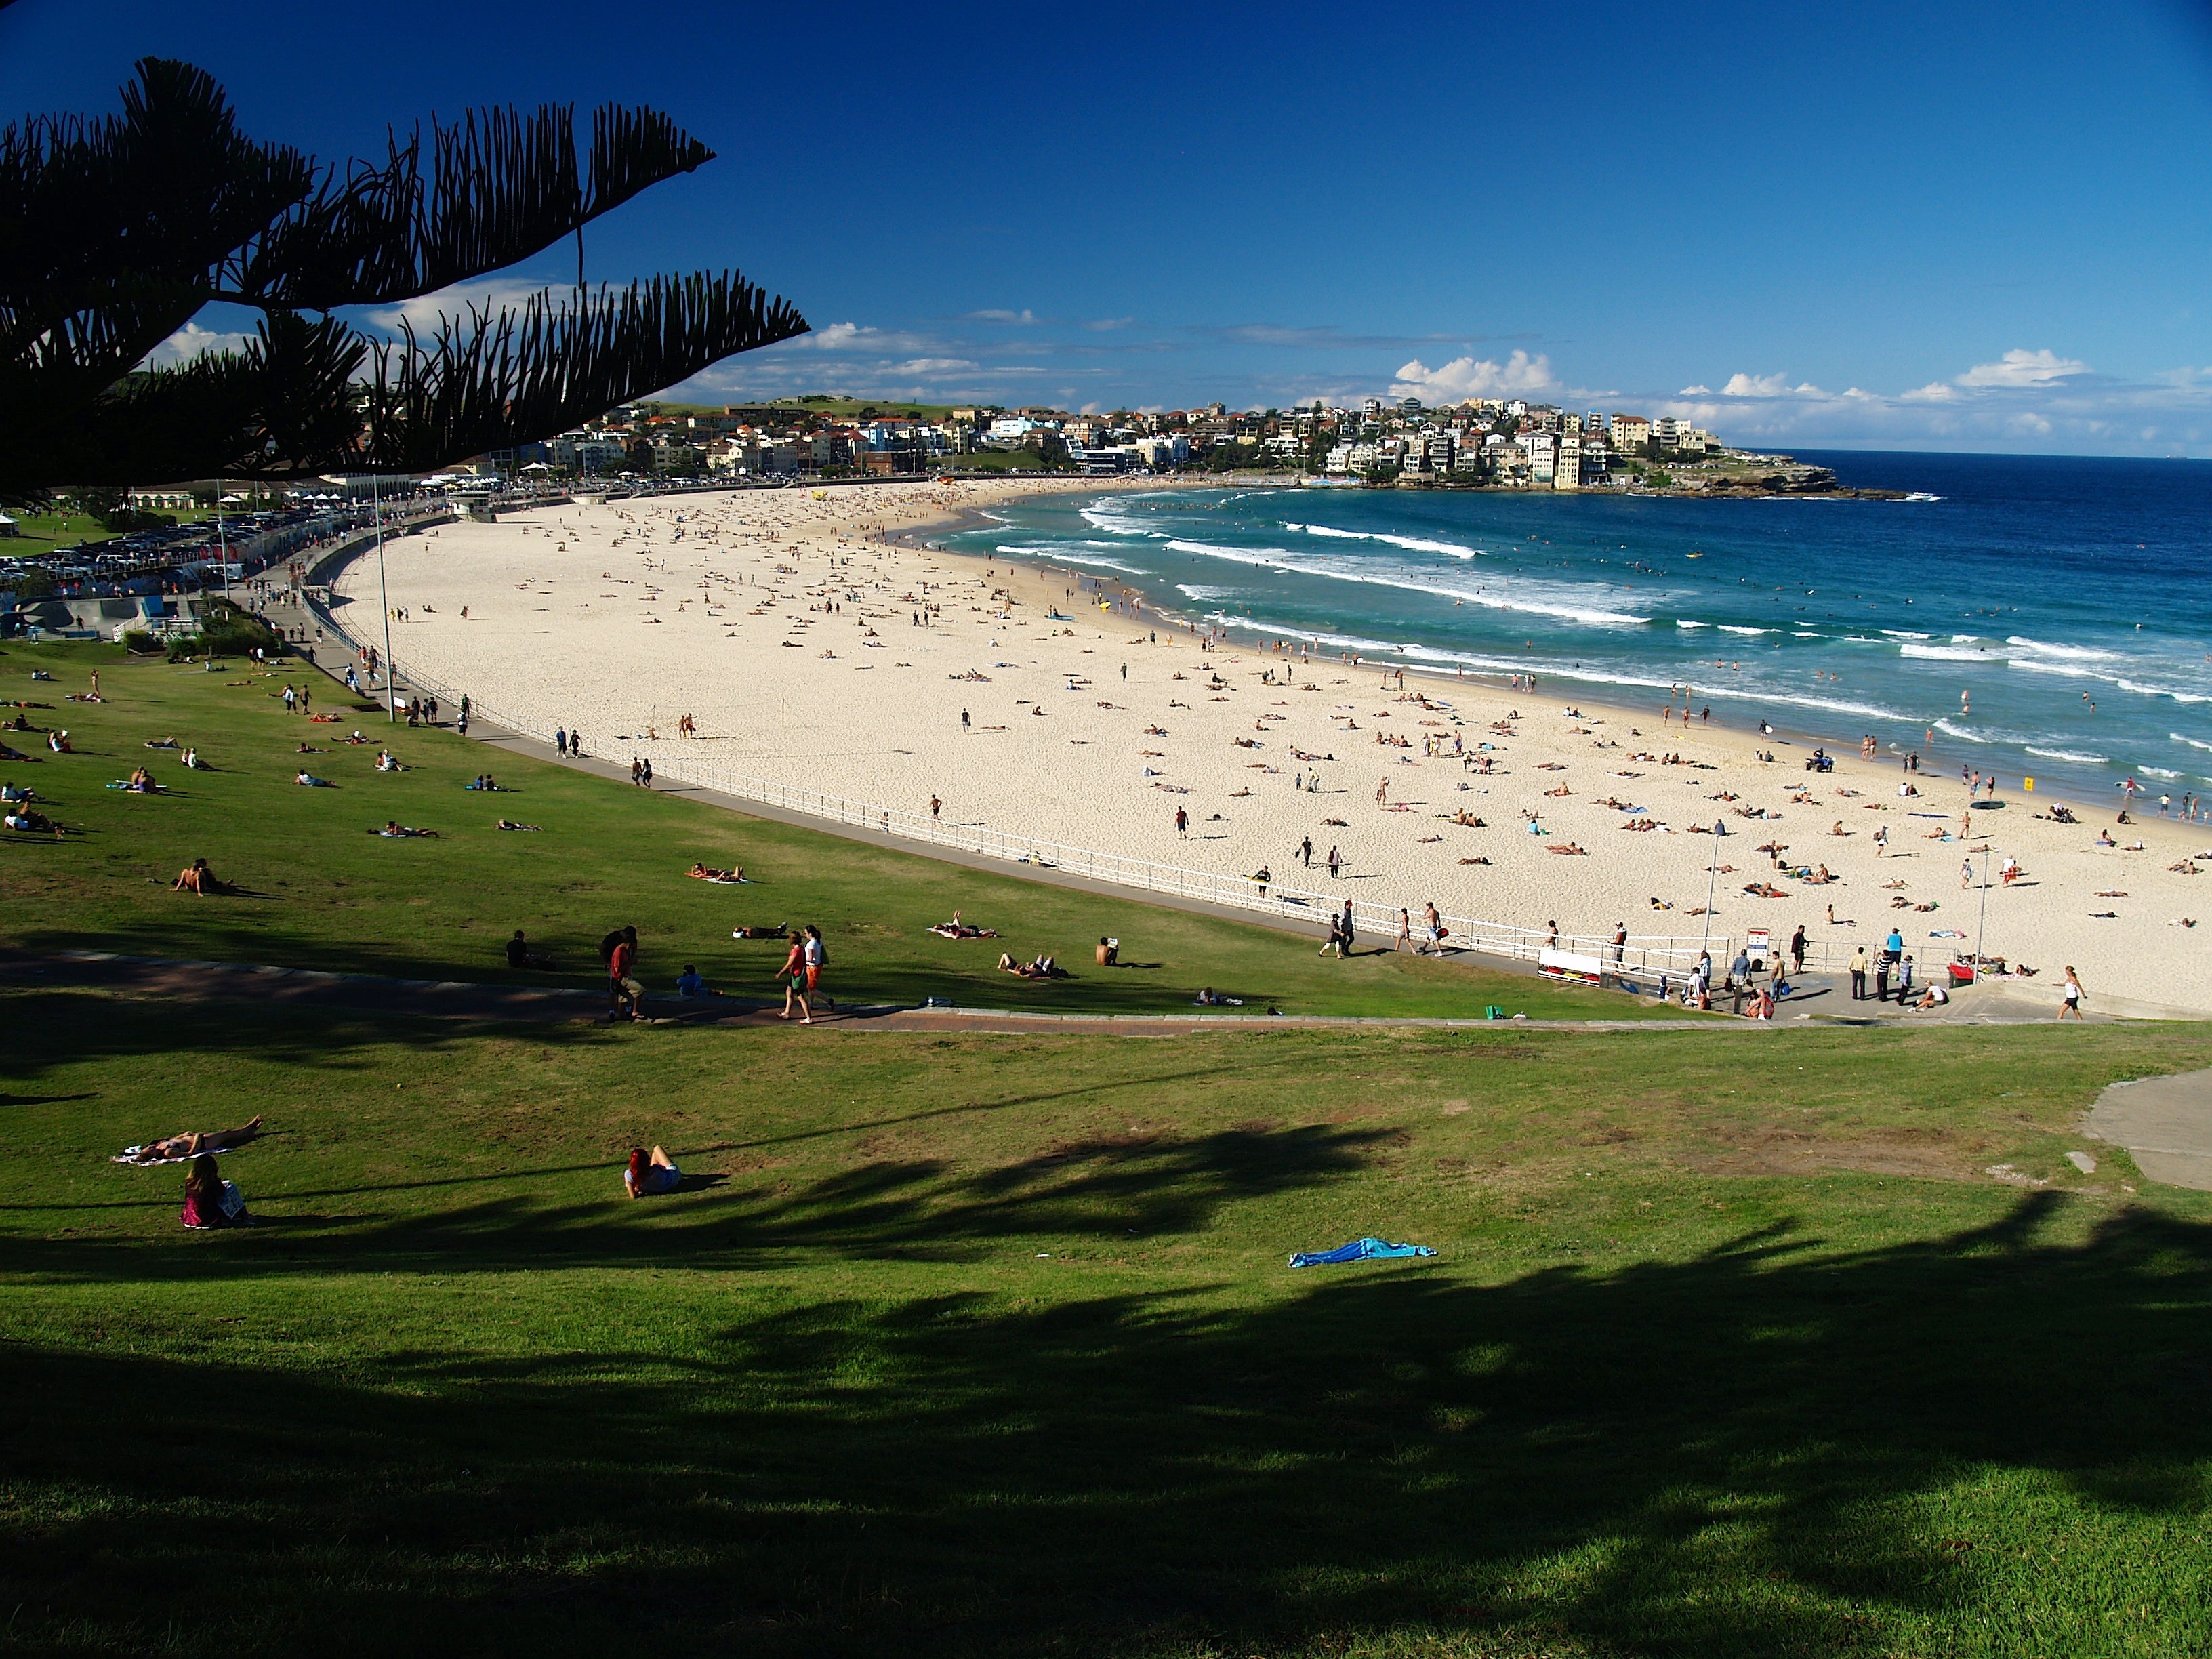
beach, landscape, sea, coast, water, nature, grass, ocean, horizon, sky, shore, wave, summer, vacation, bay, terrain, body of water, australia, outside, waves, clouds, cape, aerial photography